American Idiot (musical)

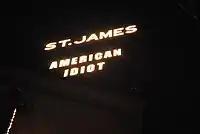
The marquee above the St. James Theatre after the 350th performance of "American Idiot"

Tom Kitt was the music supervisor and orchestrator for both the Berkeley and Broadway productions. The lead producers for the show were Ira Pittelman and Tom Hulce. Vivek Tiwary was another producer. The creative team for the show was largely the same as for the musical adaptation of "Spring Awakening": director Michael Mayer, scenic designer Christine Jones and lighting designer Kevin Adams. Steven Hoggett was the choreographer, Andrea Lauer was the costume designer and Brian Ronan was the sound designer.